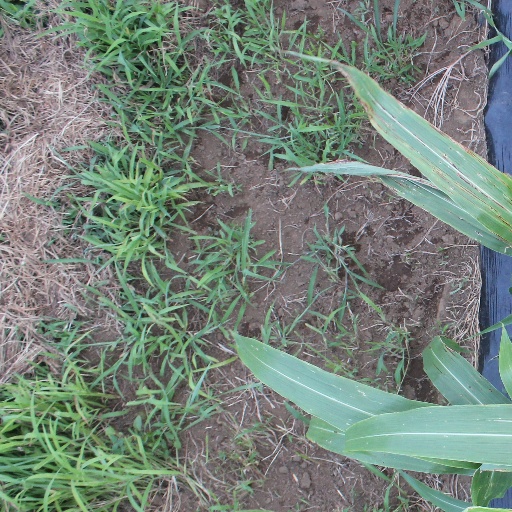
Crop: sorghum